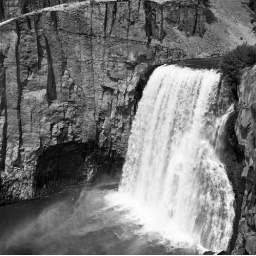
rainbow in black and white